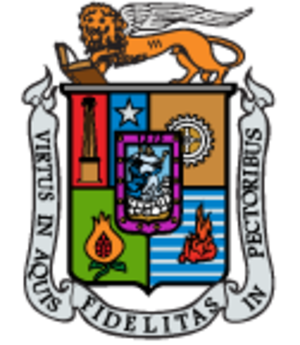
Aguascalientes (by)
Aguascalientes er hovedstad i den vestligt-centralt beliggende mexicanske delstat Aguascalientes. Den ligger langs Río Aguascalientes bredder, i 1.888 meters højde.